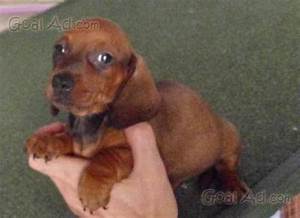
Label: cane